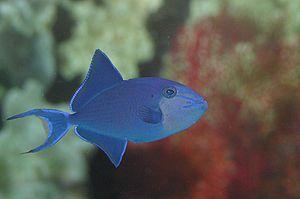
Odonus niger, communément appelé Baliste bleu ou Baliste dents rouges, est une espèce de poissons de l'ordre des Tetraodontiformes, la seule du genre Odonus.